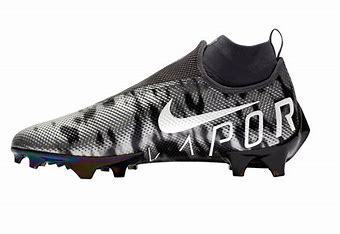
Brand: Nike
Model: Vapor Edge Pro 360 2